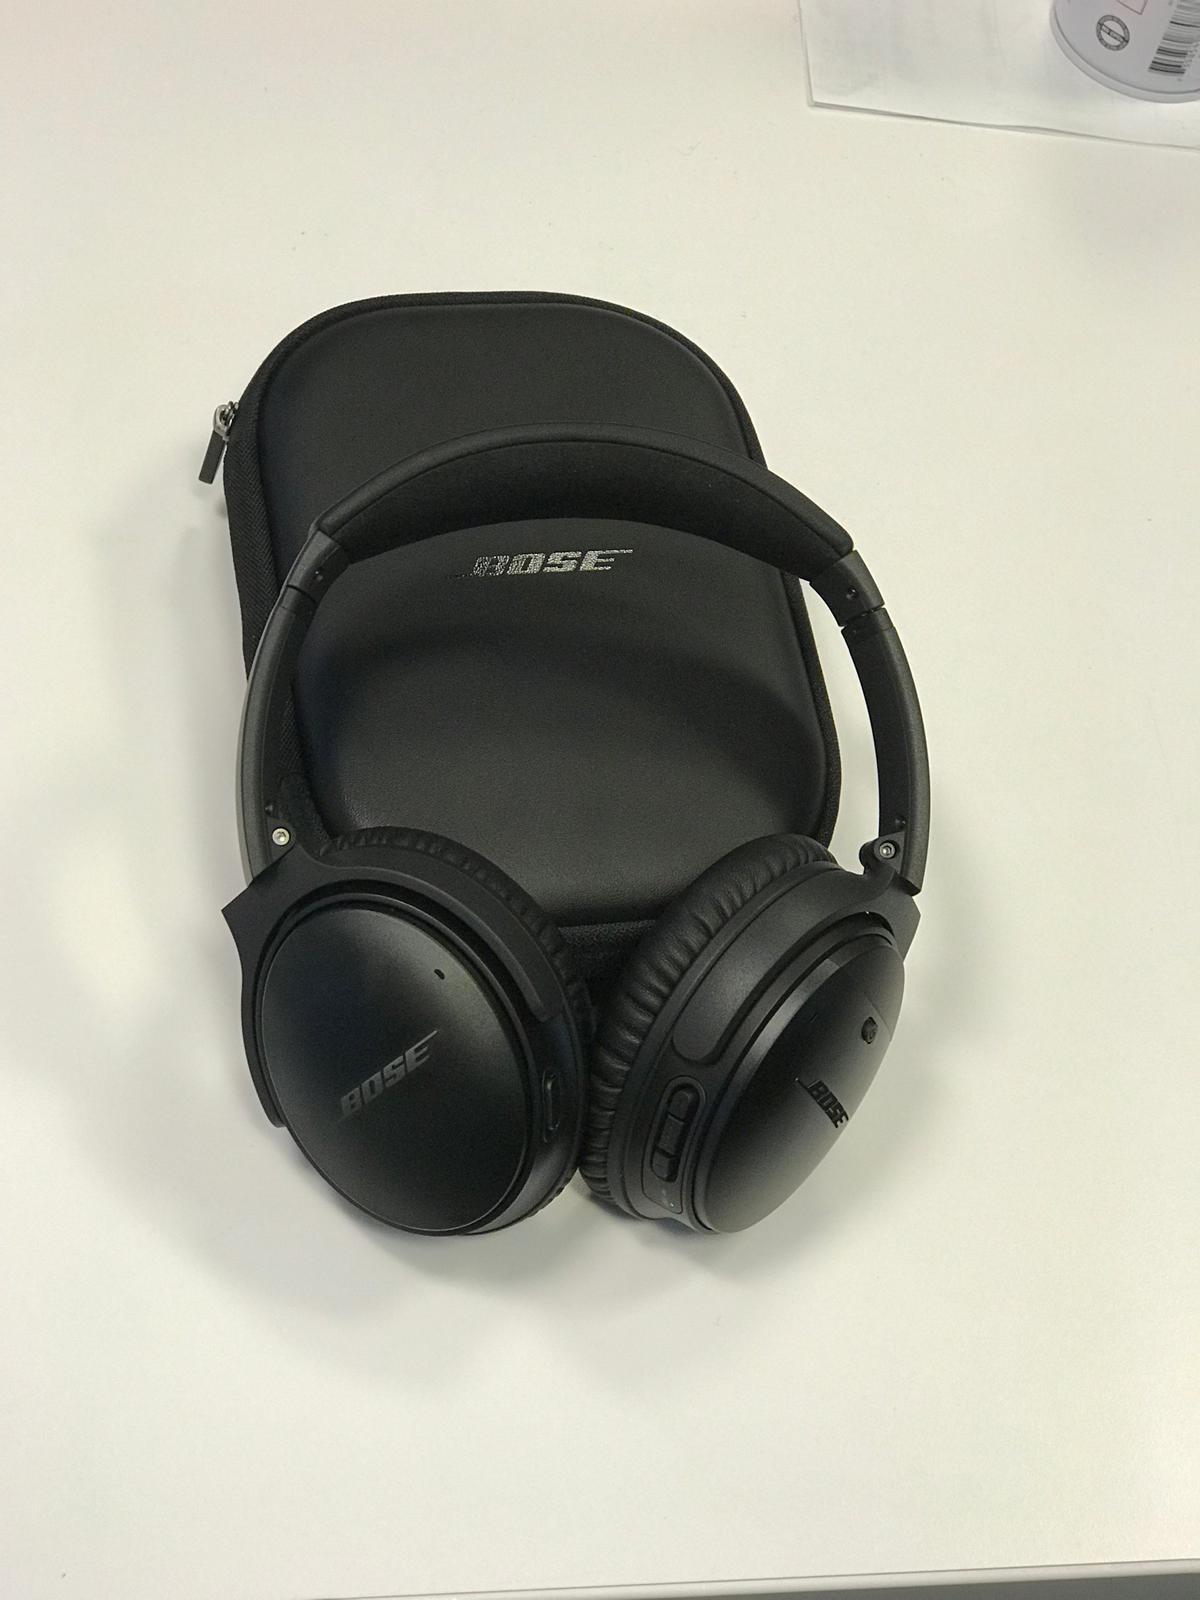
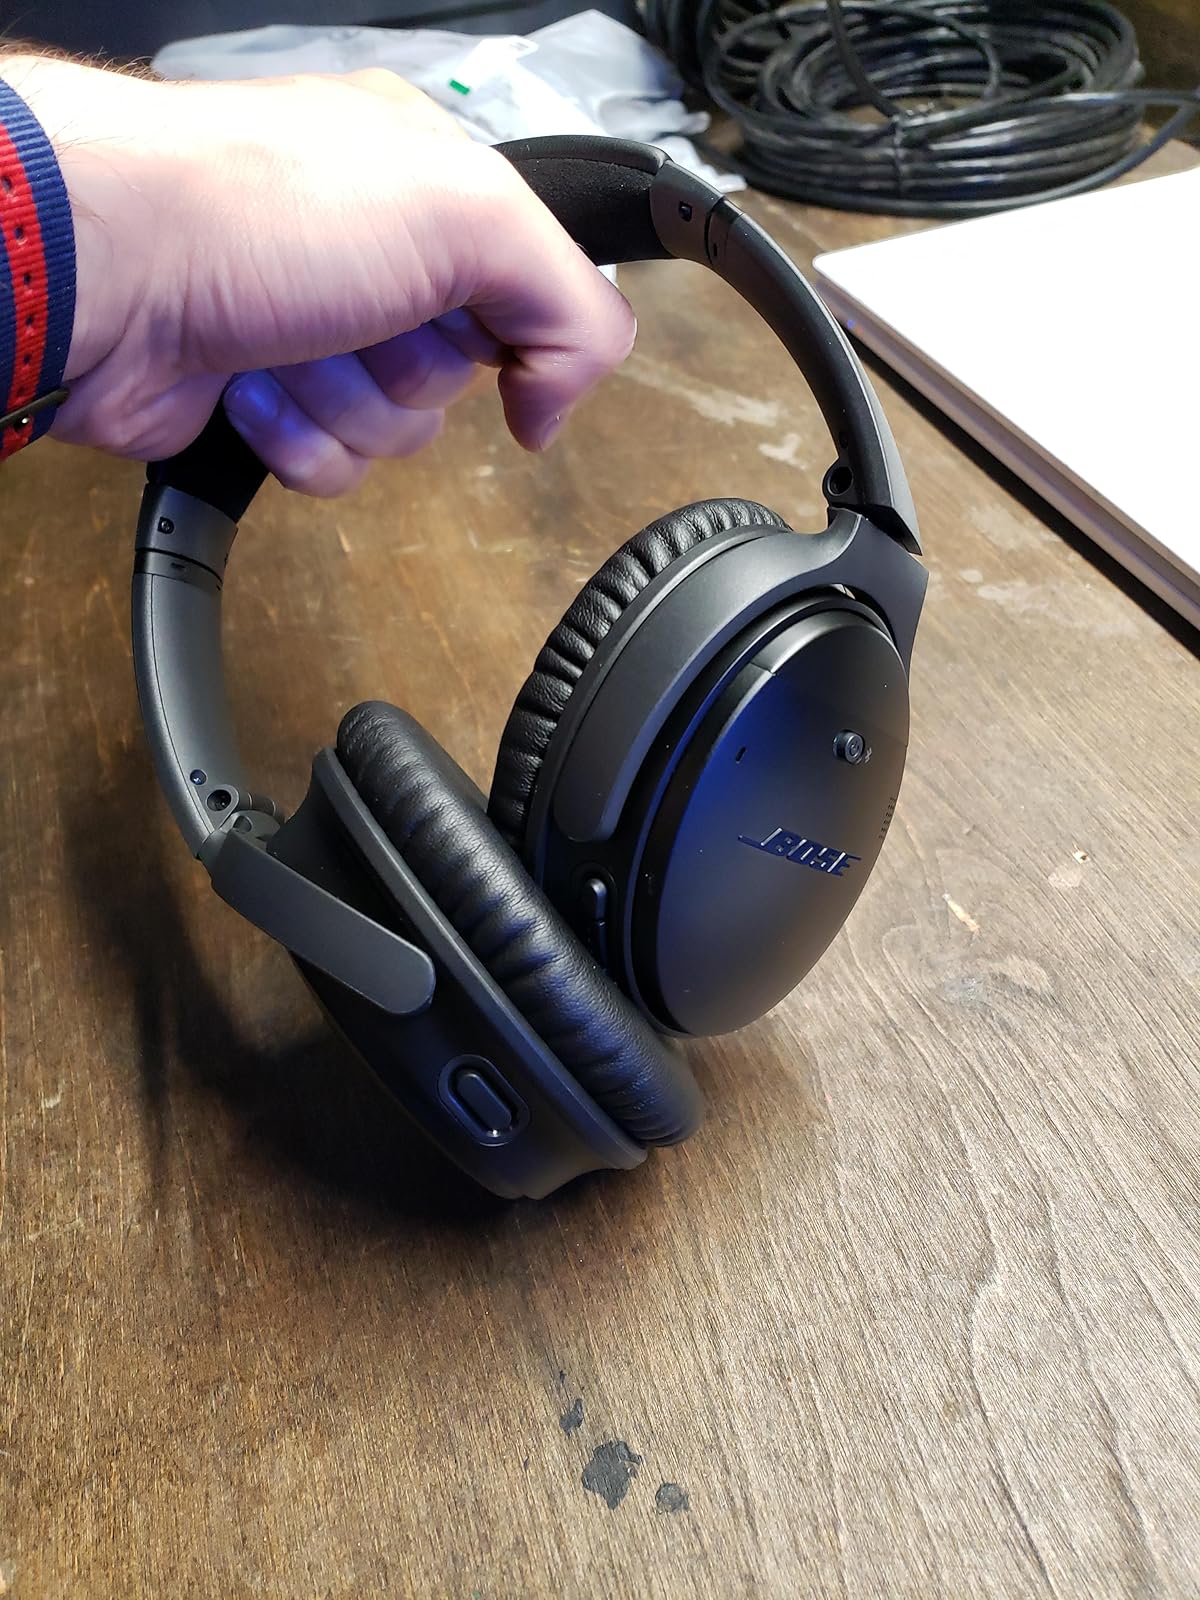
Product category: headphones
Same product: yes